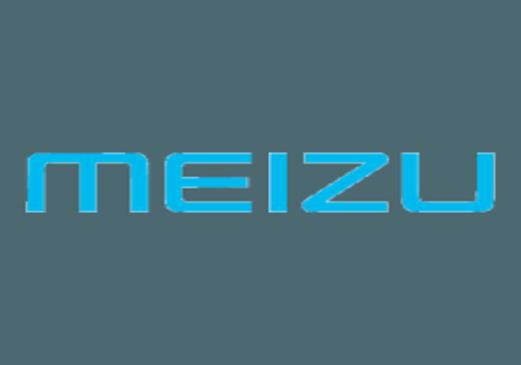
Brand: meizu
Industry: Electronic